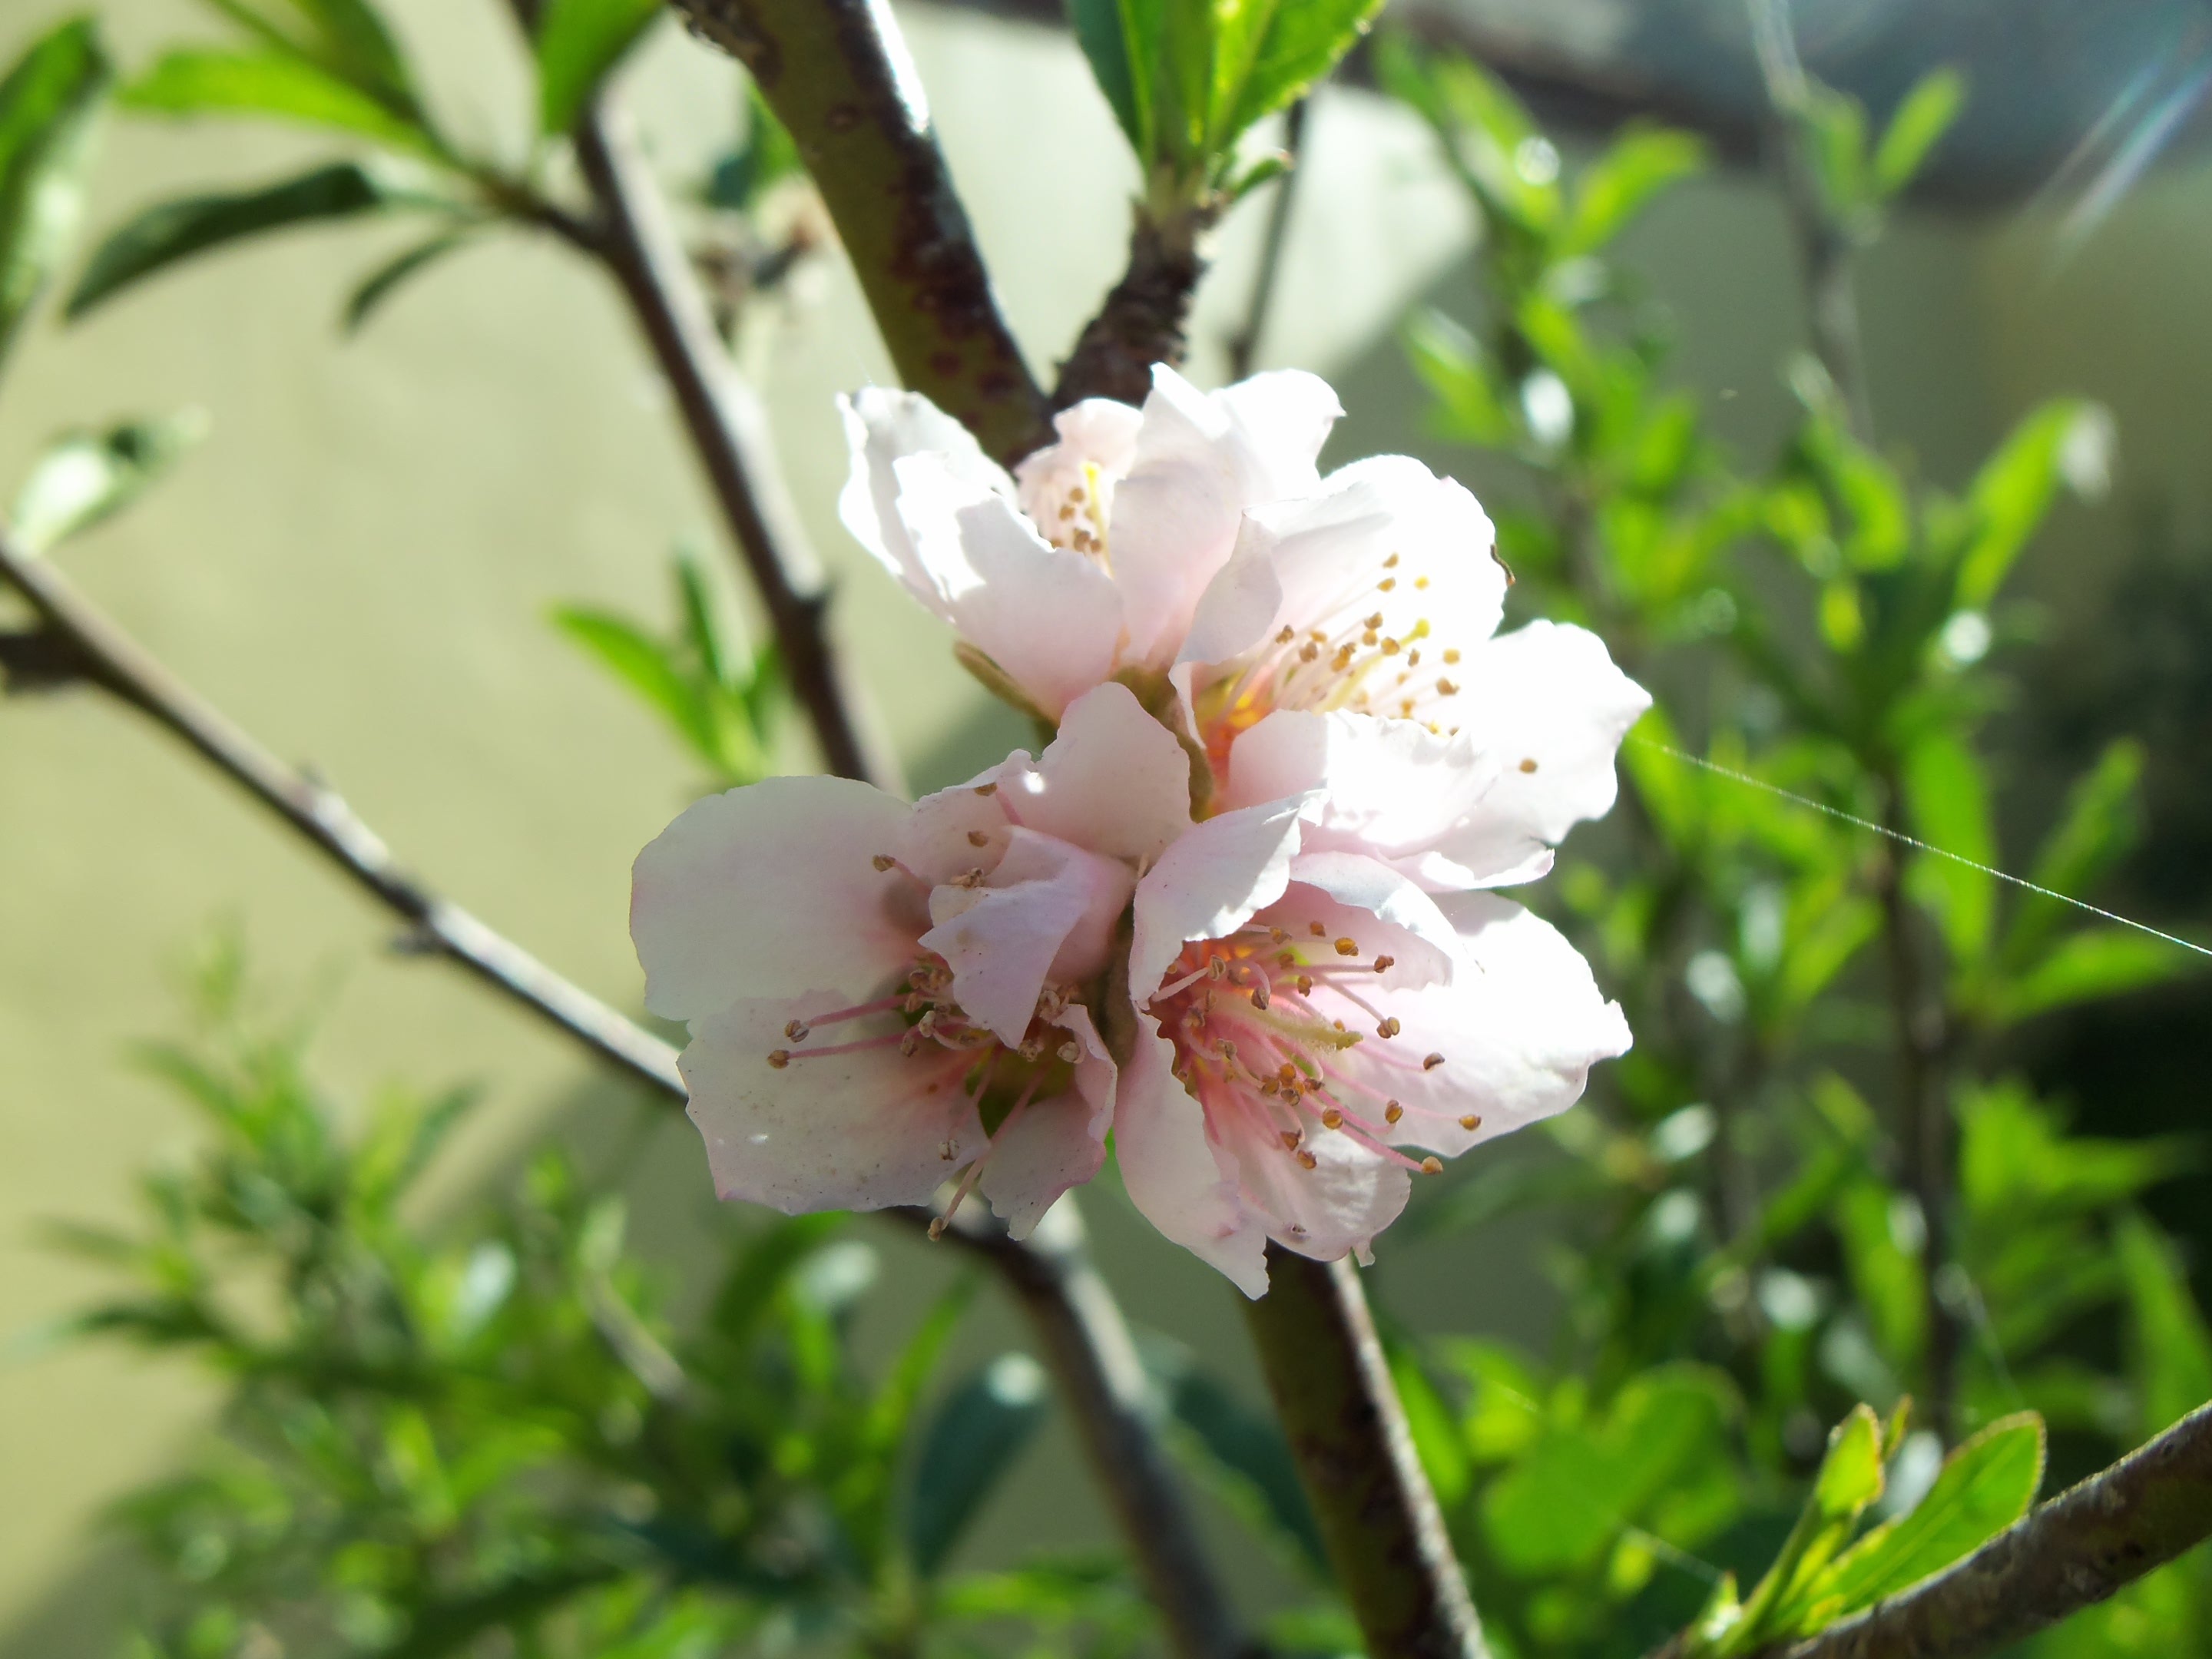
tree, nature, branch, blossom, plant, fruit, flower, wild, bouquet, food, spring, produce, color, botany, garden, pink, flora, plants, flowers, roses, petals, shrub, peach, rosa, beauty, zoom, pink roses, flowering plant, rose family, fruit trees, pink background, white roses, they jaron with flowers, pink blue, land plant